Jaime Fresnedi

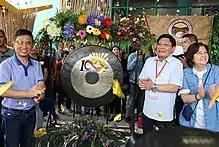
Fresnedi and then-MMDA Chairman Danilo Lim during the opening of the 2017 Metro Manila Film Festival, which coincided with the centennial of the foundation of Muntinlupa as a municipality.

In 2019, the Bureau of Internal Revenue reported that Muntinlupa had the highest local revenue collection in Metro Manila, with collected, of which was corporate tax.